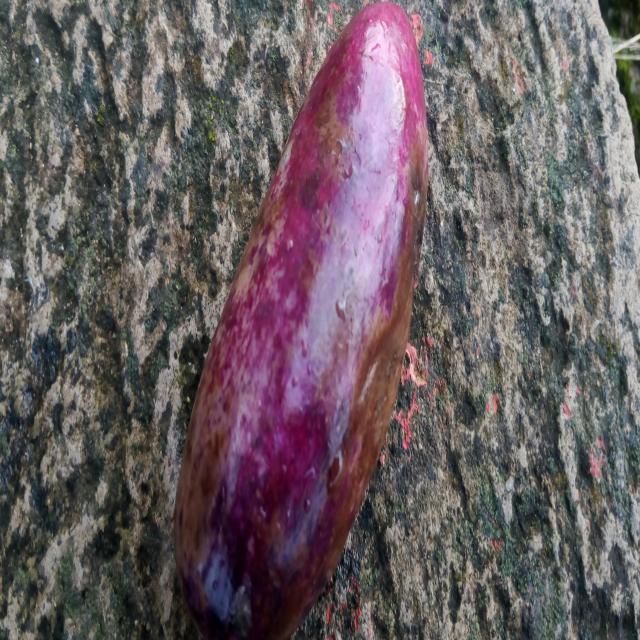
Plum grade: unripe